Clonmel

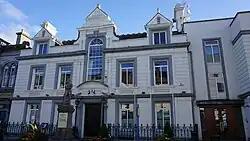
Clonmel Town Hall

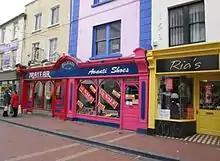
Mitchell Street in Clonmel

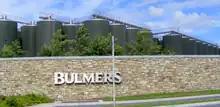
Bulmers cider factory

Oliver Cromwell laid siege to Clonmel in May 1650. The walls were eventually breached, but Hugh Dubh O'Neill, the commander of the town's garrison, inflicted heavy losses on the New Model Army when they tried to storm the breach. That night, O'Neill, deciding that further resistance was hopeless due to a lack of ammunition, led his soldiers and camp followers out of the town under cover of darkness. The story is told that Cromwell became suspicious of O'Neill's desperate situation when a silver bullet was discharged by the townspeople at his troops outside the walls. The following morning, 18 May 1650, mayor John White was able to surrender the town on good terms as Cromwell was still unaware of the garrison's escape just hours before. Although feeling deceived, Cromwell did not put the inhabitants 'to the sword' as occurred elsewhere.